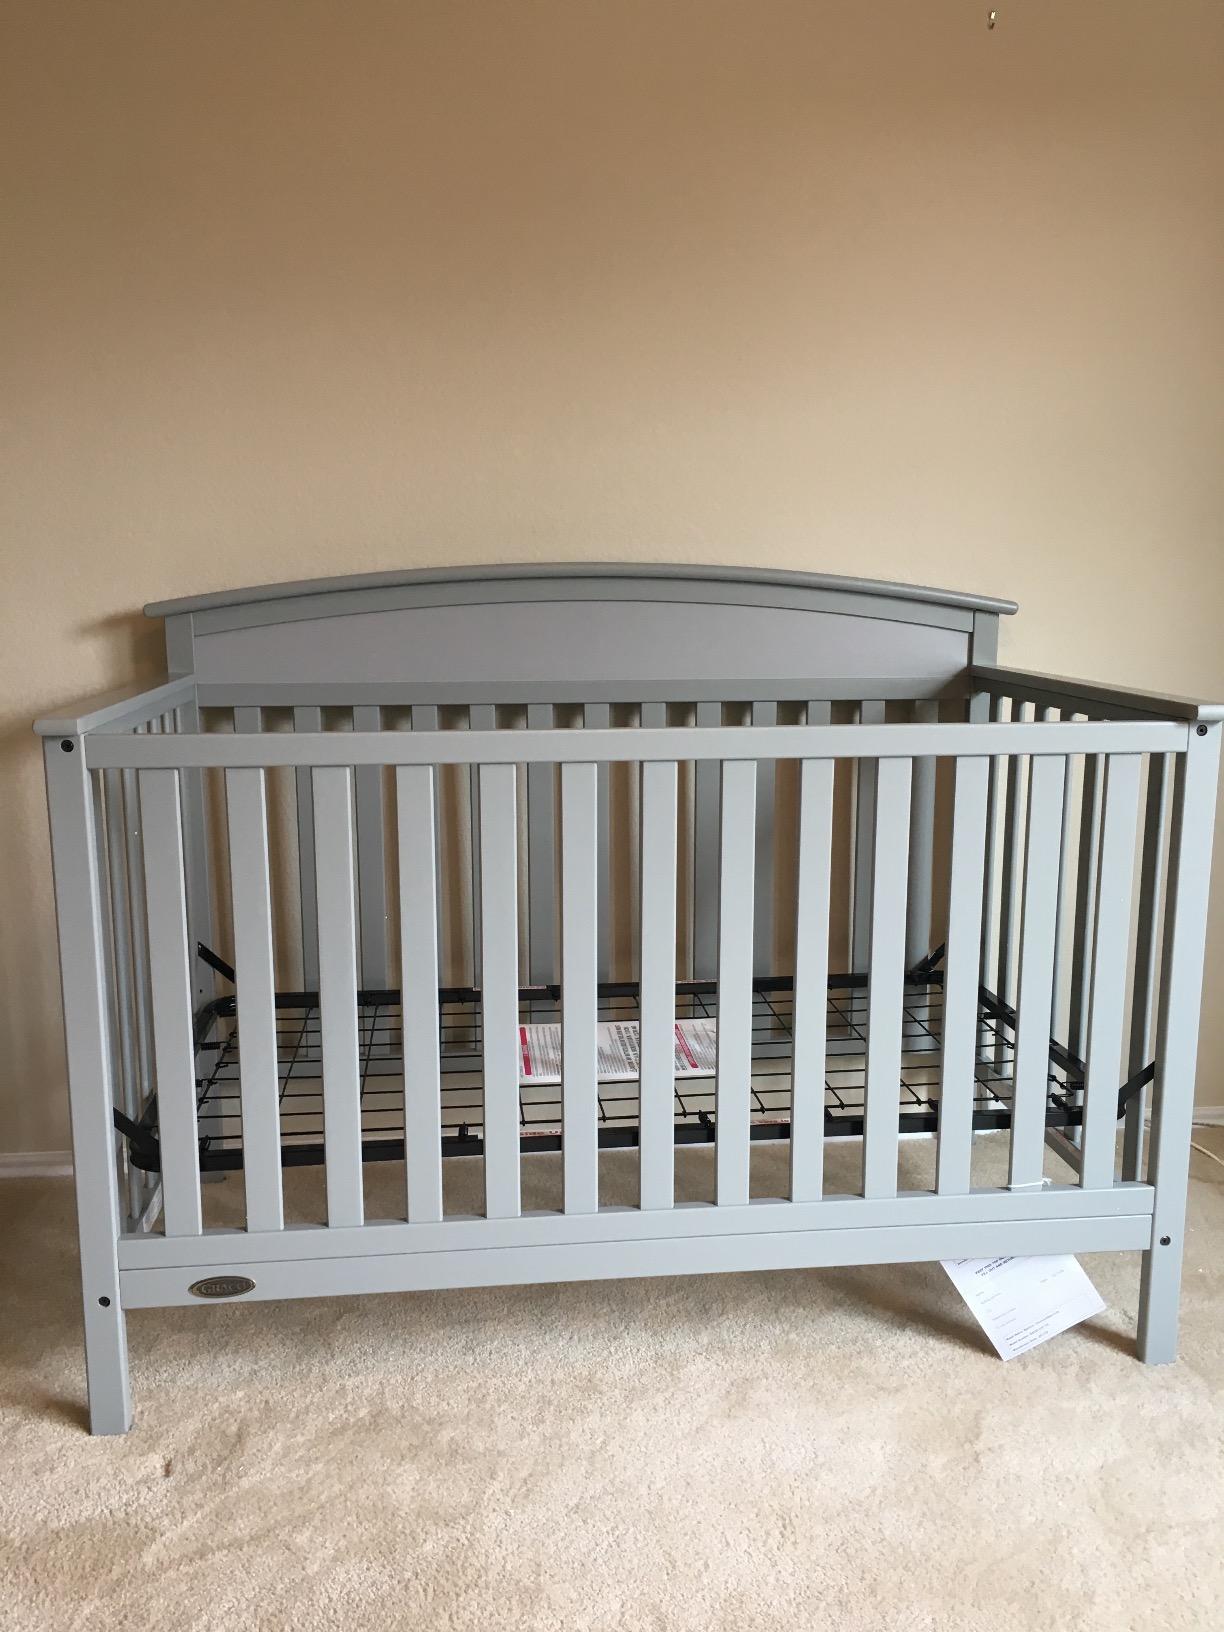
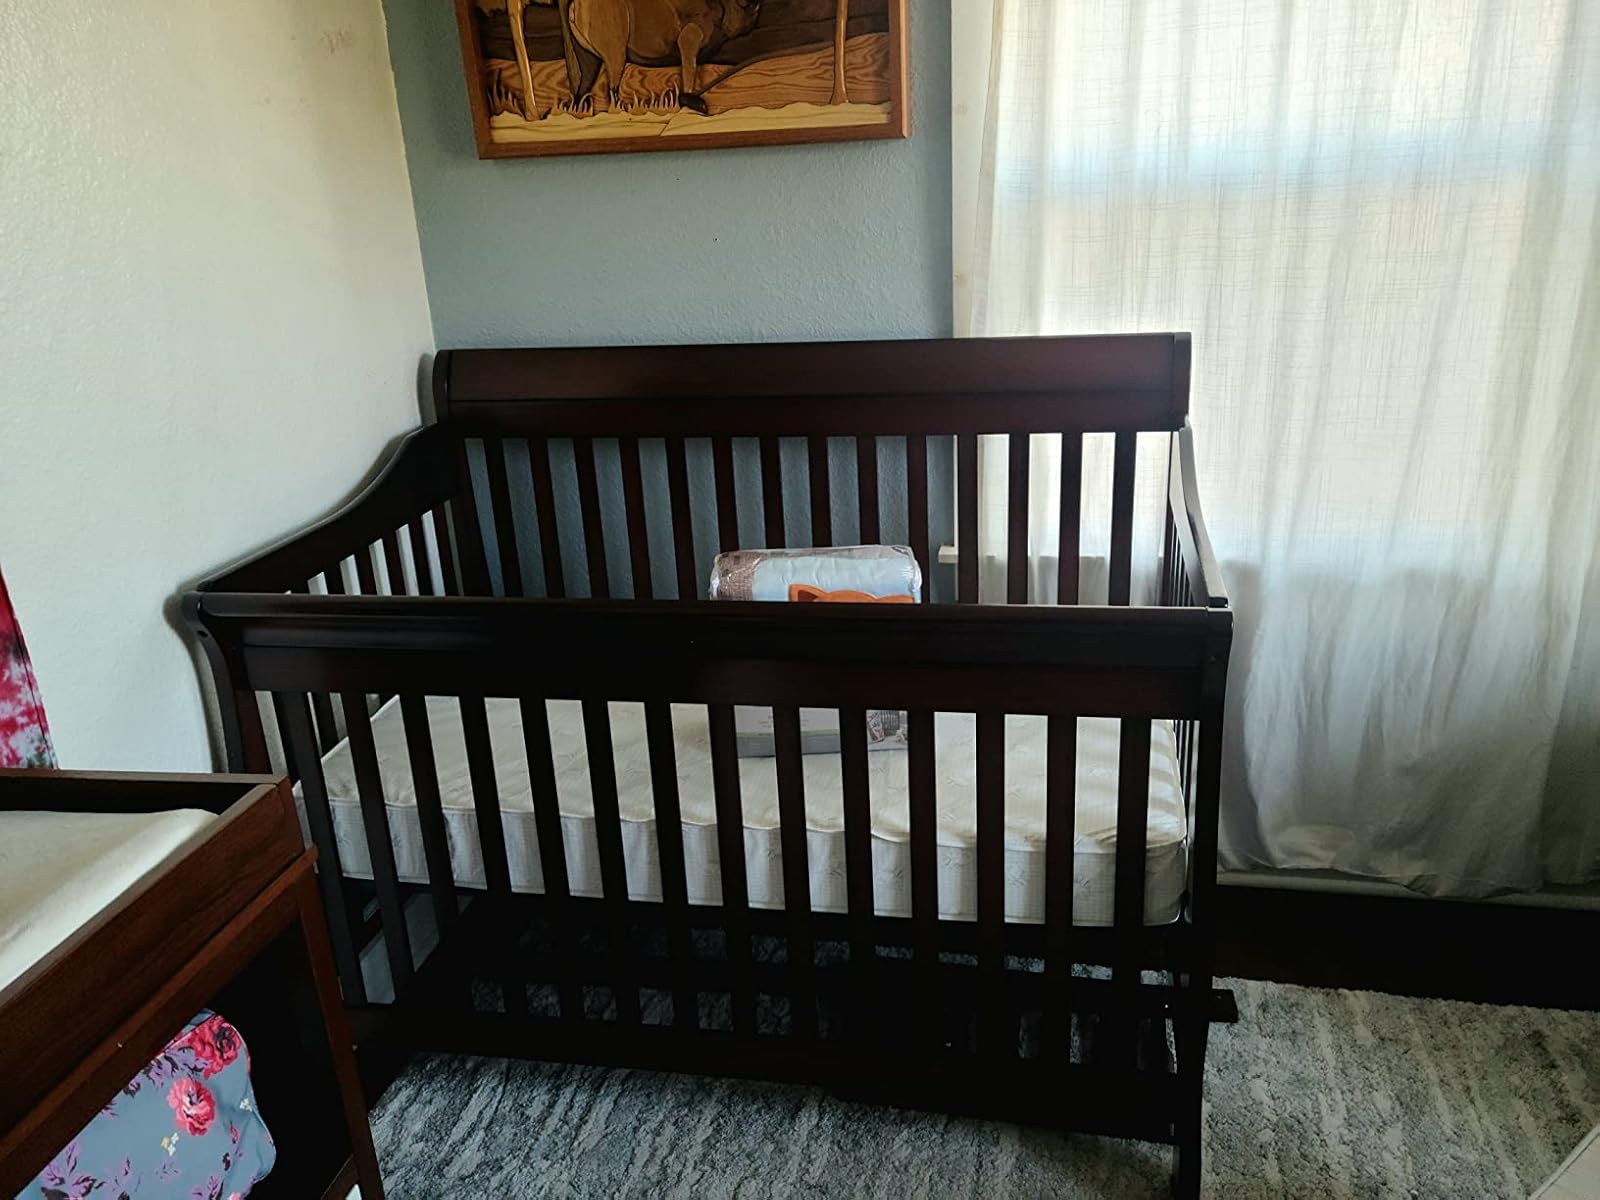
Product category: products_crib
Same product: no